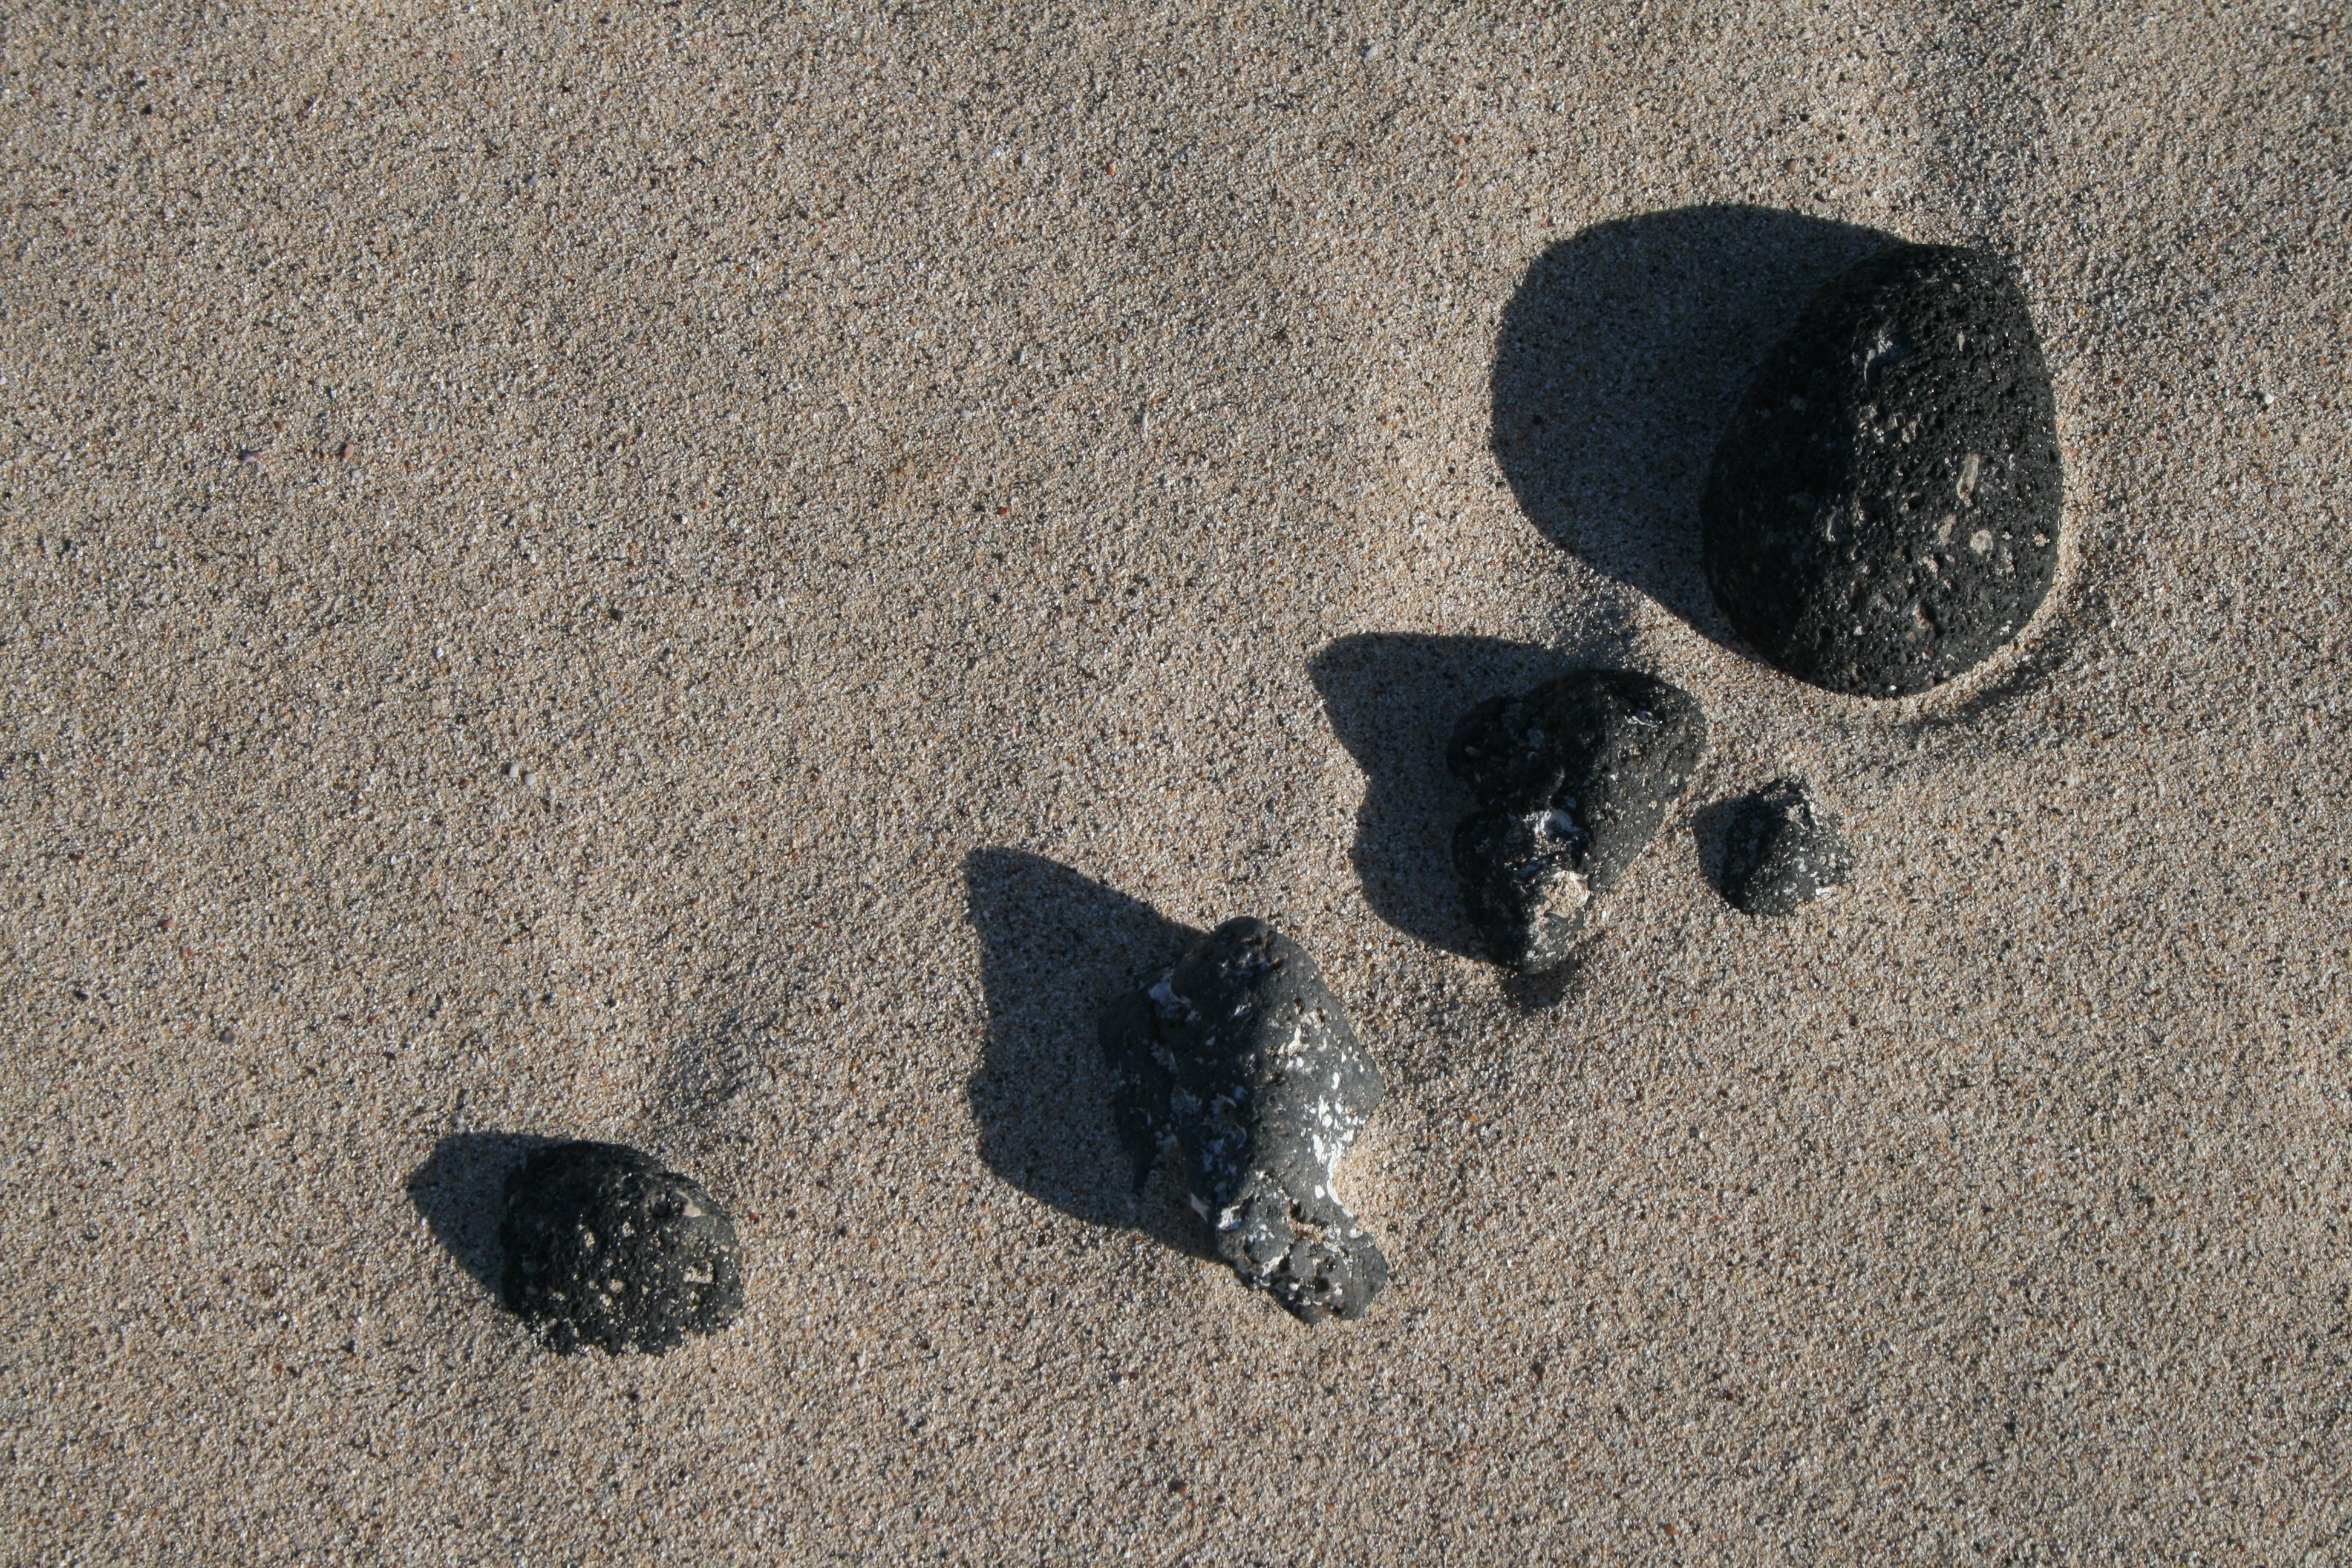
beach, sea, sand, rock, floor, asphalt, shadow, blue, black, material, waves, pebbles, shape, flooring